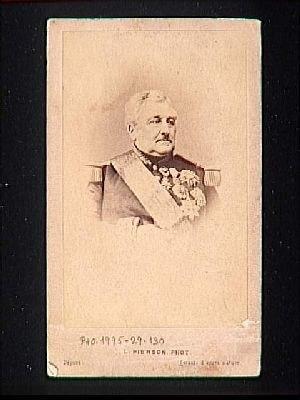
Musée d'Orsay
Jean-Baptiste Philibert Vaillant est un homme politique et militaire français, qui fut maréchal de France en 1851, puis sénateur en 1852, ministre de la Guerre de 1854 à 1859, ministre de la maison de l'Empereur de 1860 à 1870, et ministre des Beaux-Arts de 1863 à 1870.
Pierre-Louis Pierson, né à Hinckange le 13 décembre 1822, mort le 22 mars 1913, est un photographe portraitiste français. Son salon était installé au 5 boulevard des Capucines à Paris.